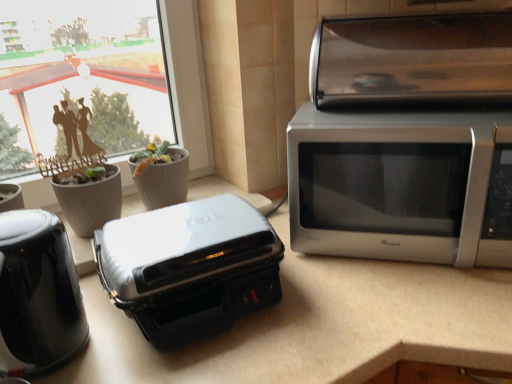
Question: In the image, there is a satin silver microwave at right. Pinpoint a few locations in the empty space that is ontop of satin silver microwave at right. Your answer should be formatted as a list of tuples, i.e. [(x1, y1)], where each tuple contains the x and y coordinates of a point satisfying the conditions above. The coordinates should be between 0 and 1, indicating the normalized pixel locations of the points in the image.
Answer: [(0.803, 0.295)]